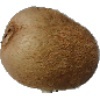
Label: Kiwi 1